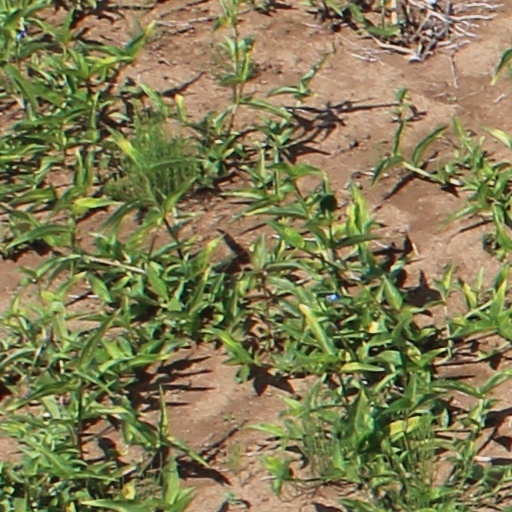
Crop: wheat